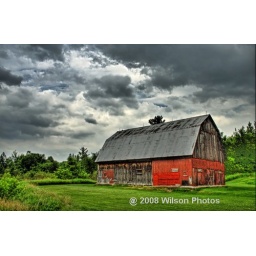
Old red barn that I found in Canada last year